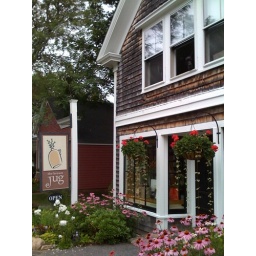
The dog in the window was HUGE... a Great Dane, I think.